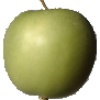
Label: apple_granny_smith